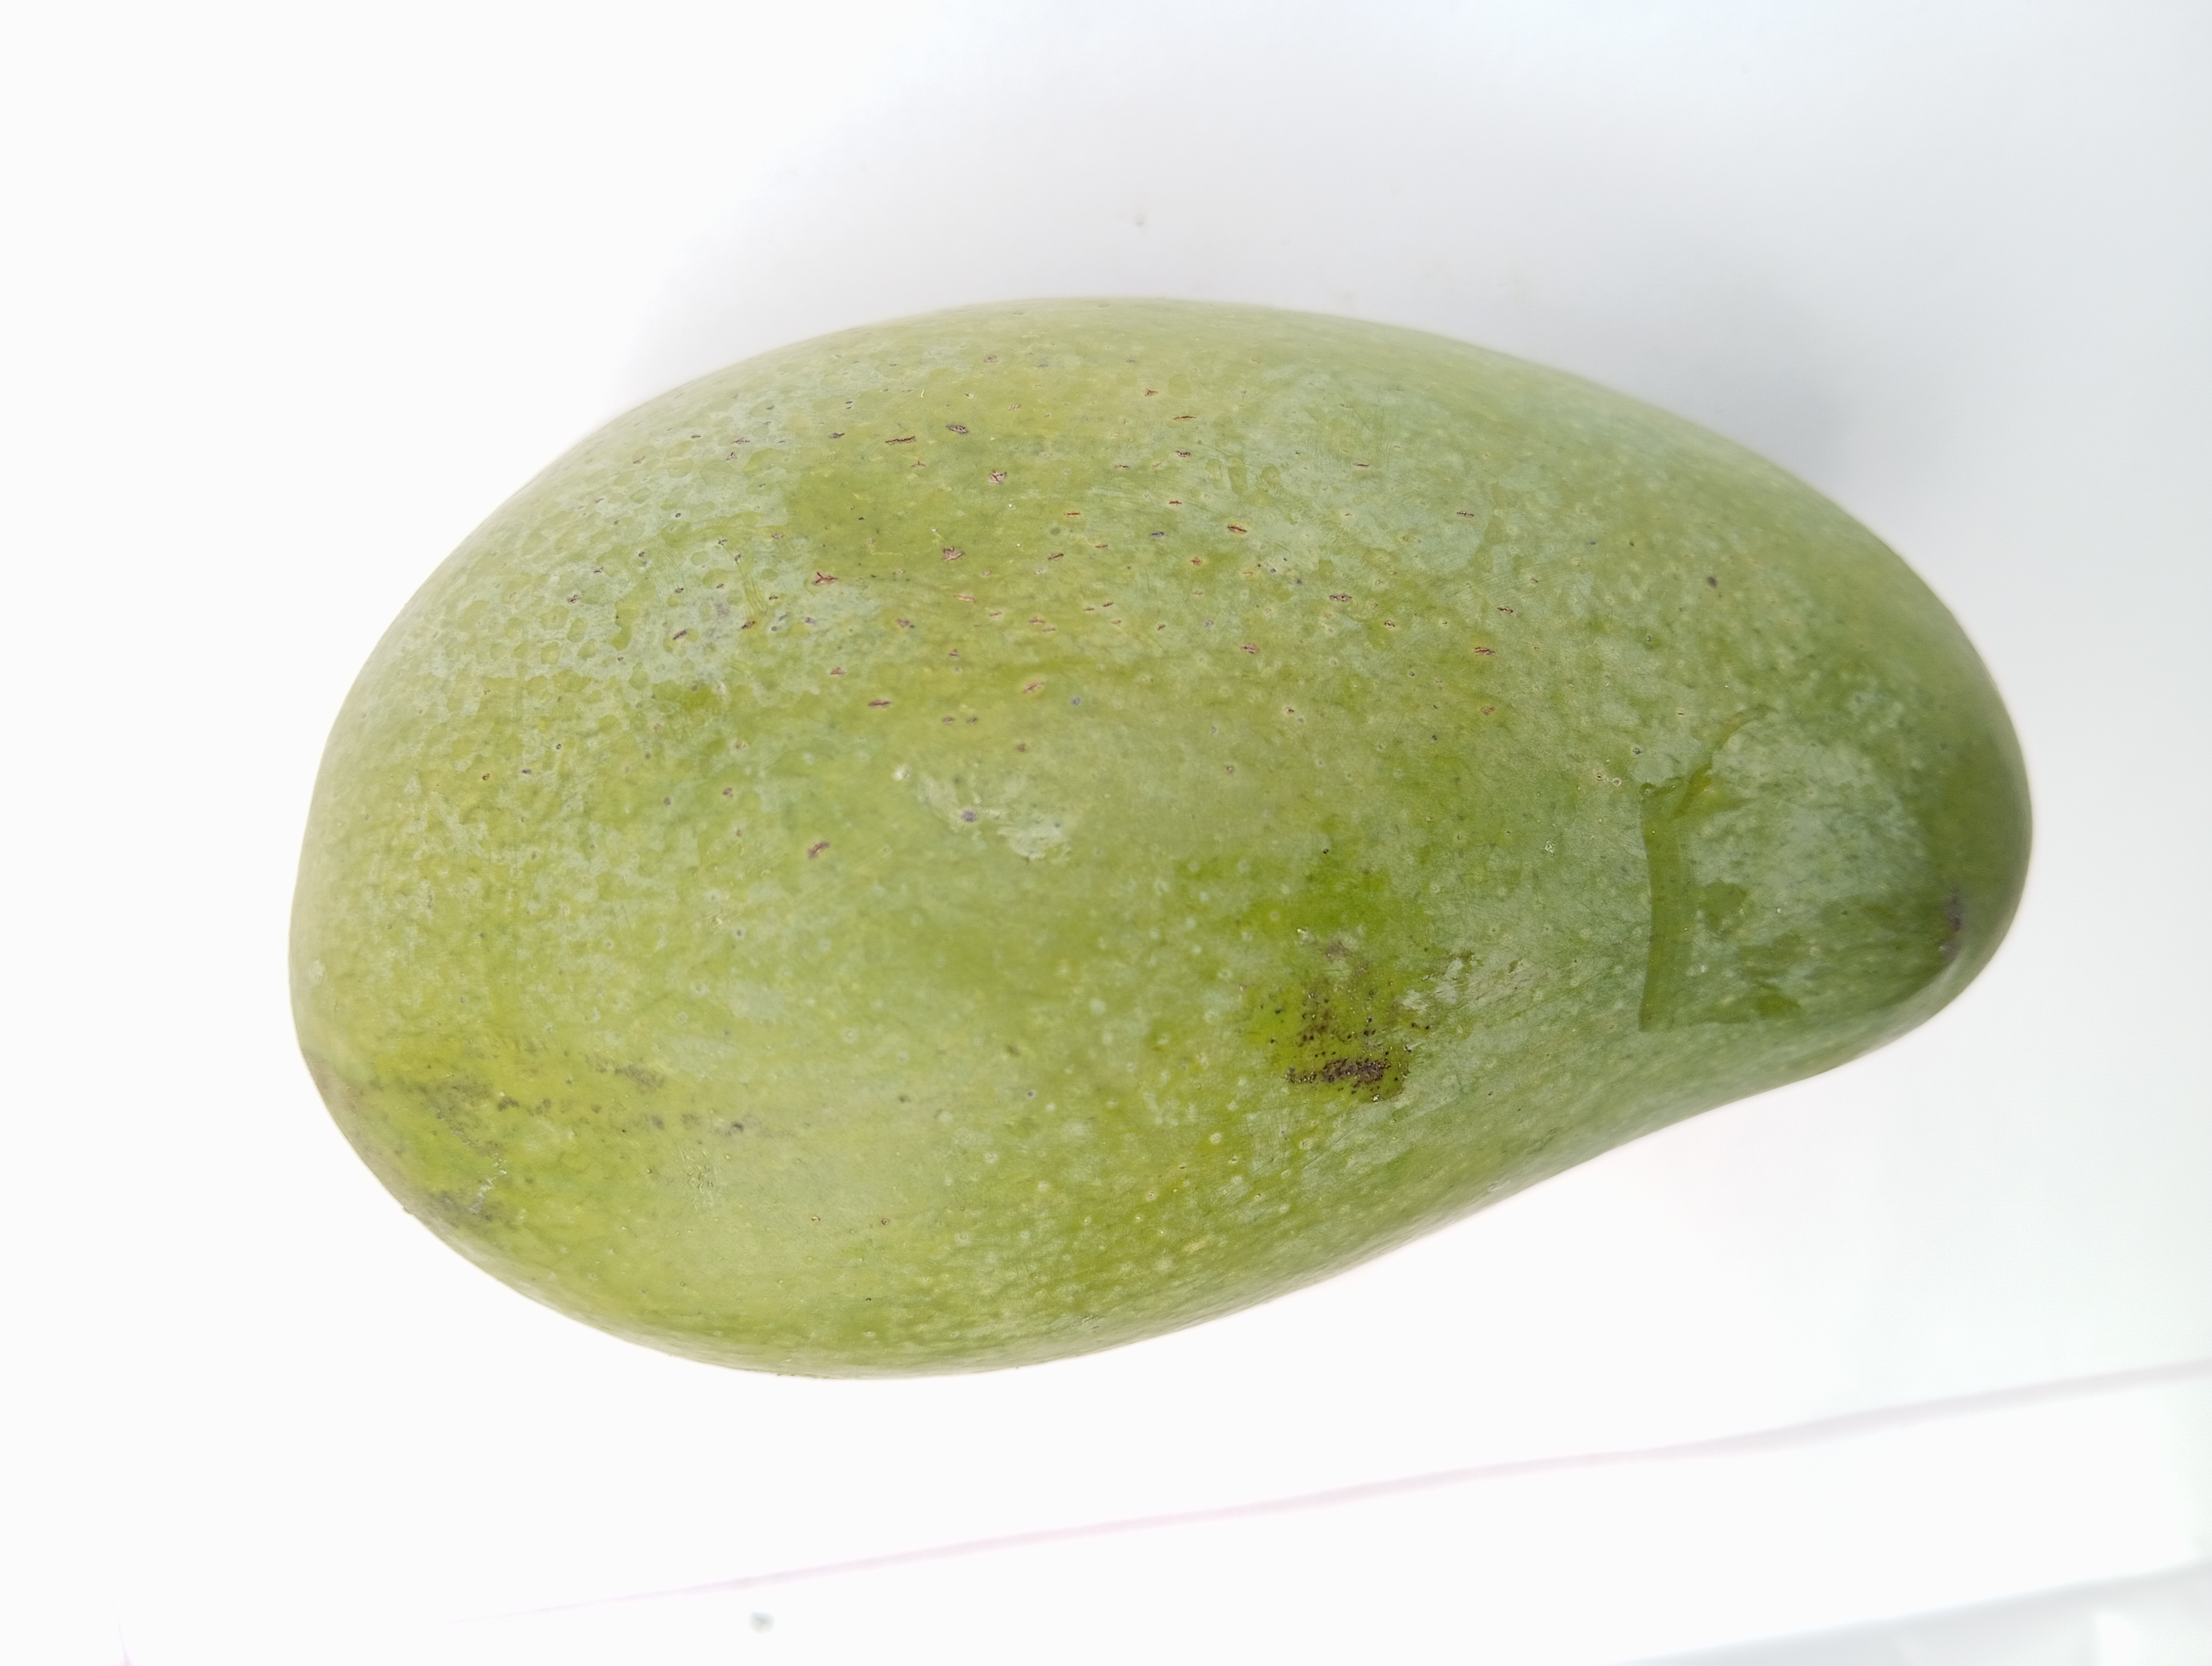
Mango variety: Amrapali